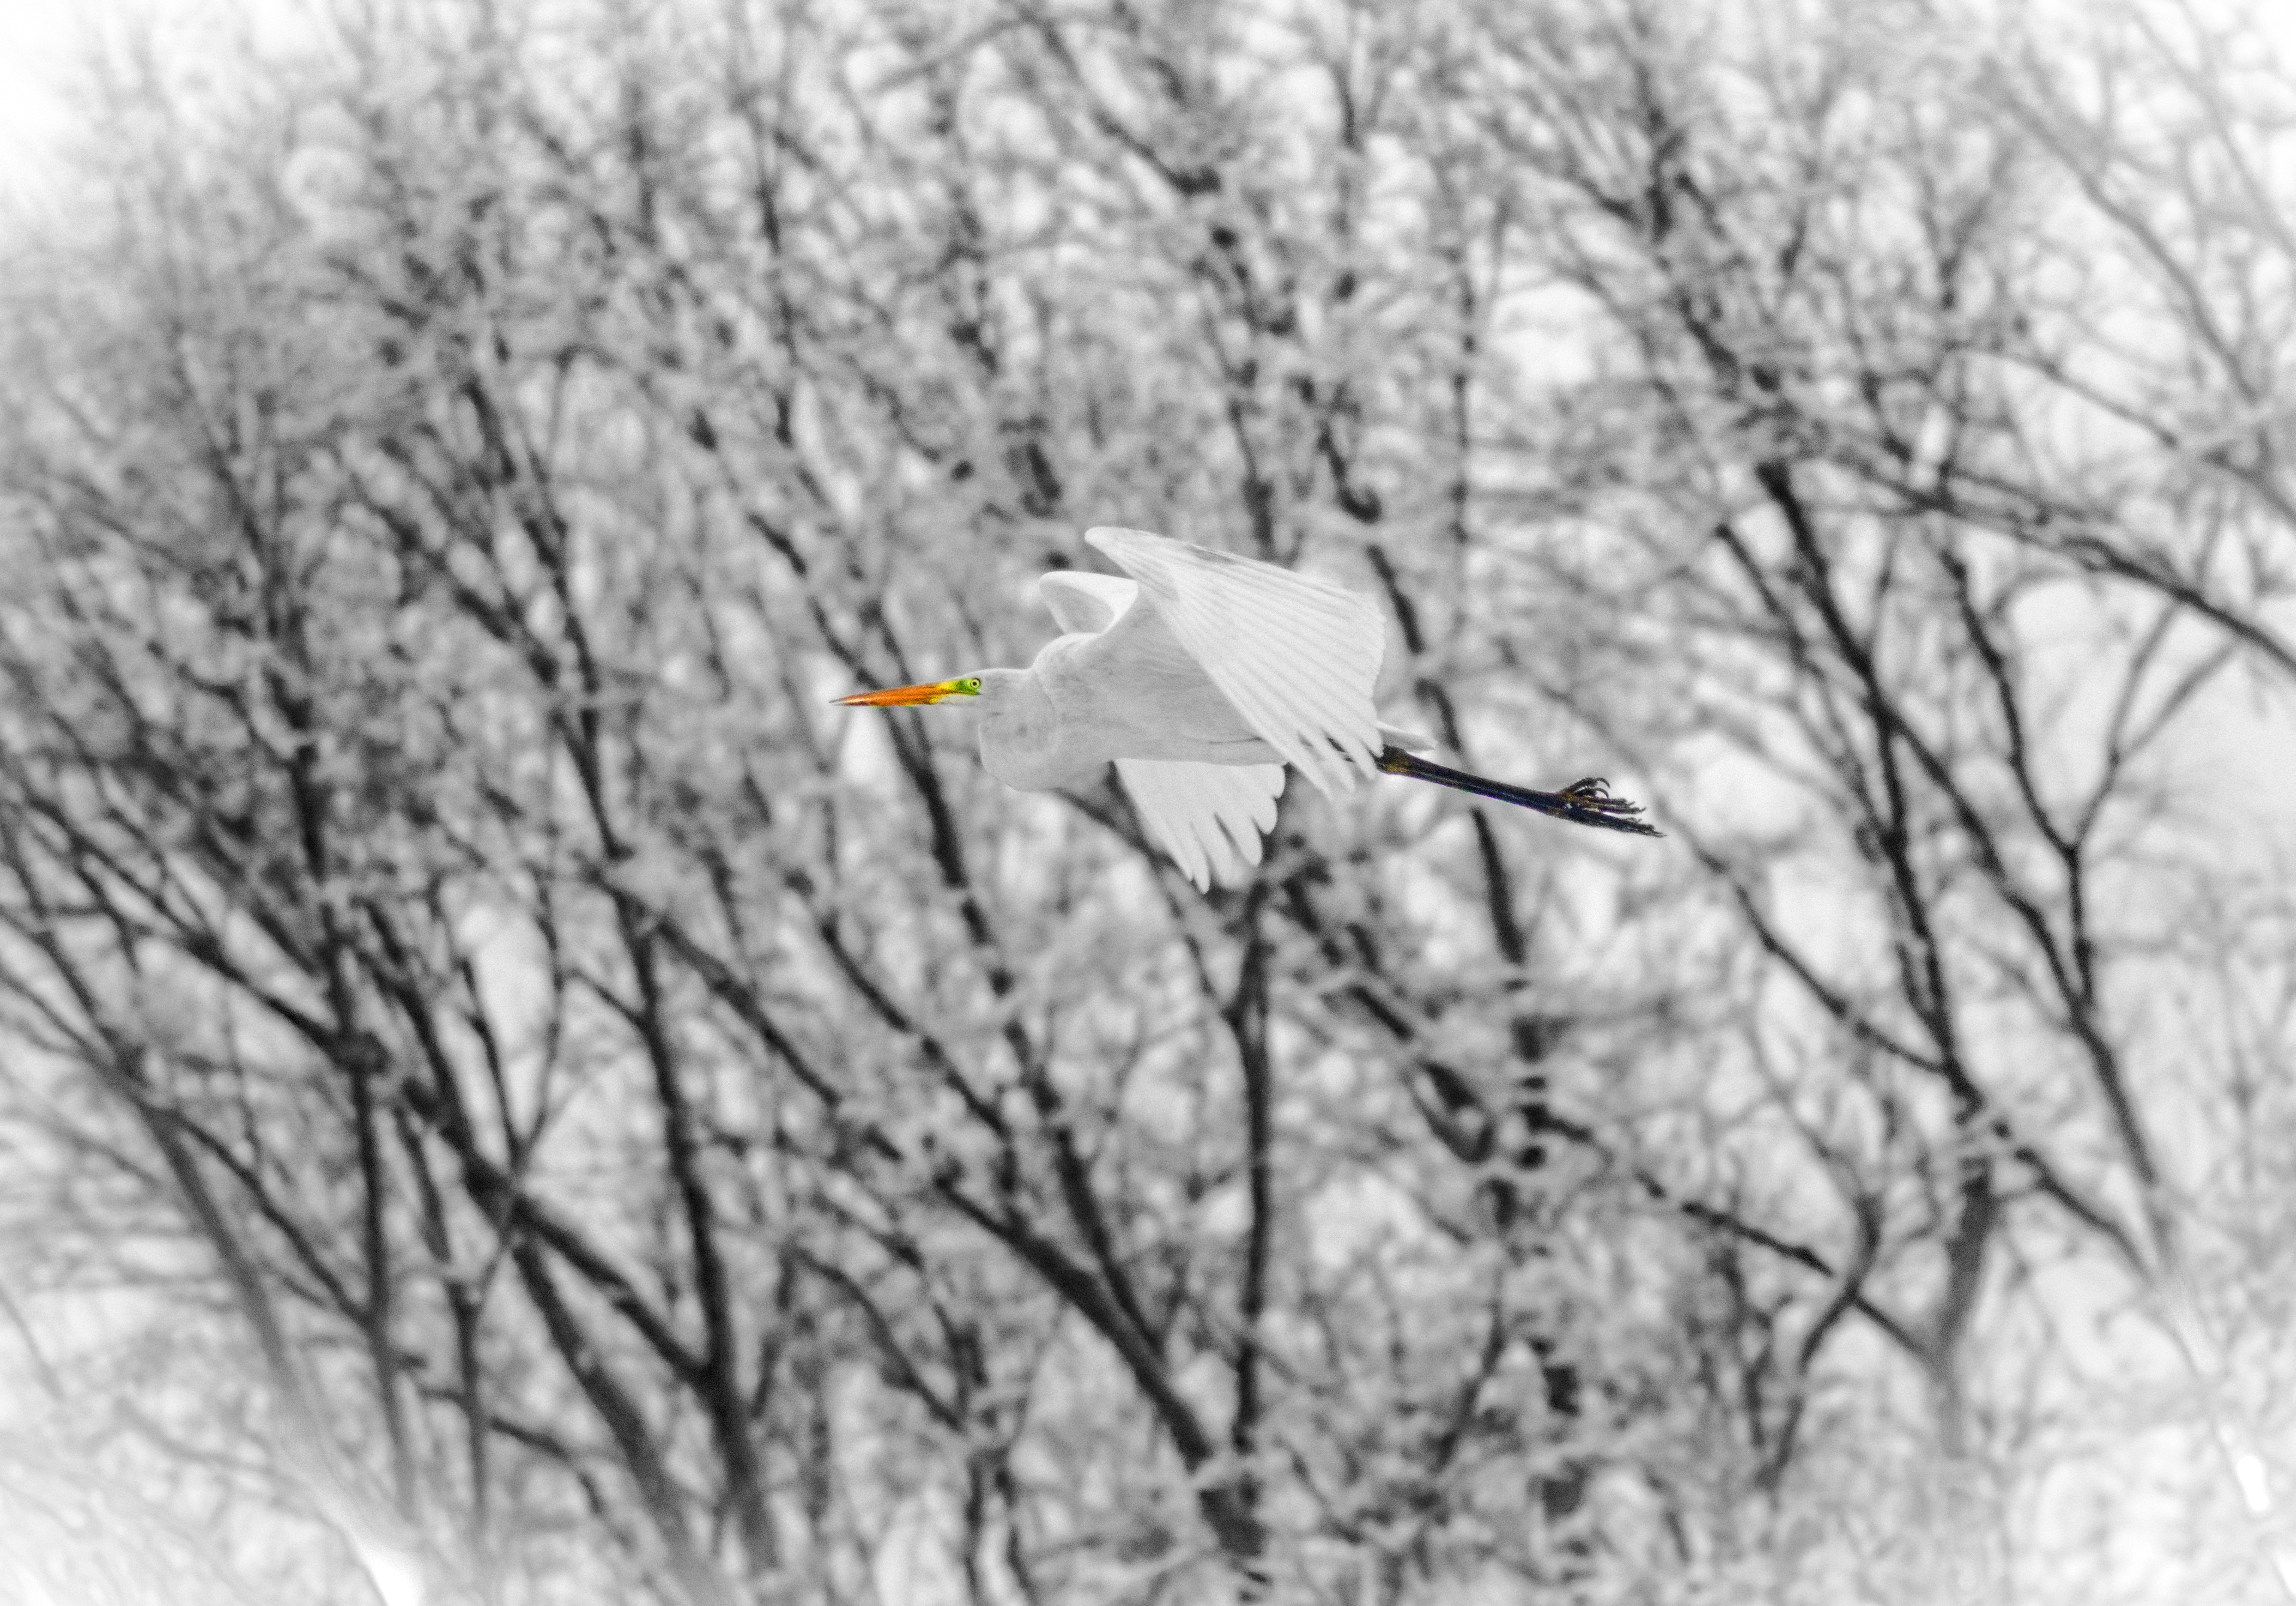
nature, branch, winter, bird, black and white, fly, eagle, birds, egret, heron, water bird, animal world, monochrome photography, perching bird